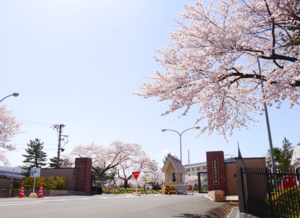
Hirosaki est une ville située dans la préfecture d'Aomori, sur l'île de Honshū, au Japon.